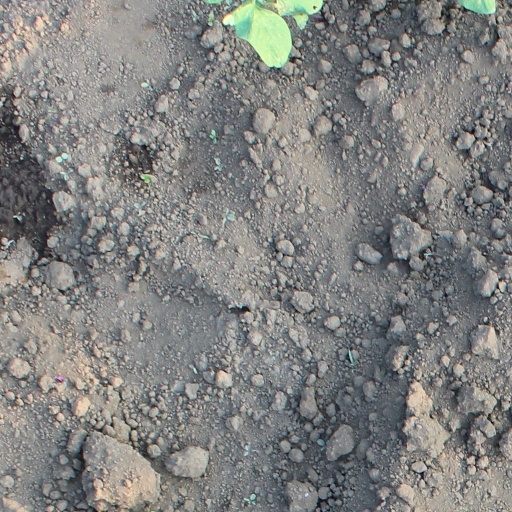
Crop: soybean